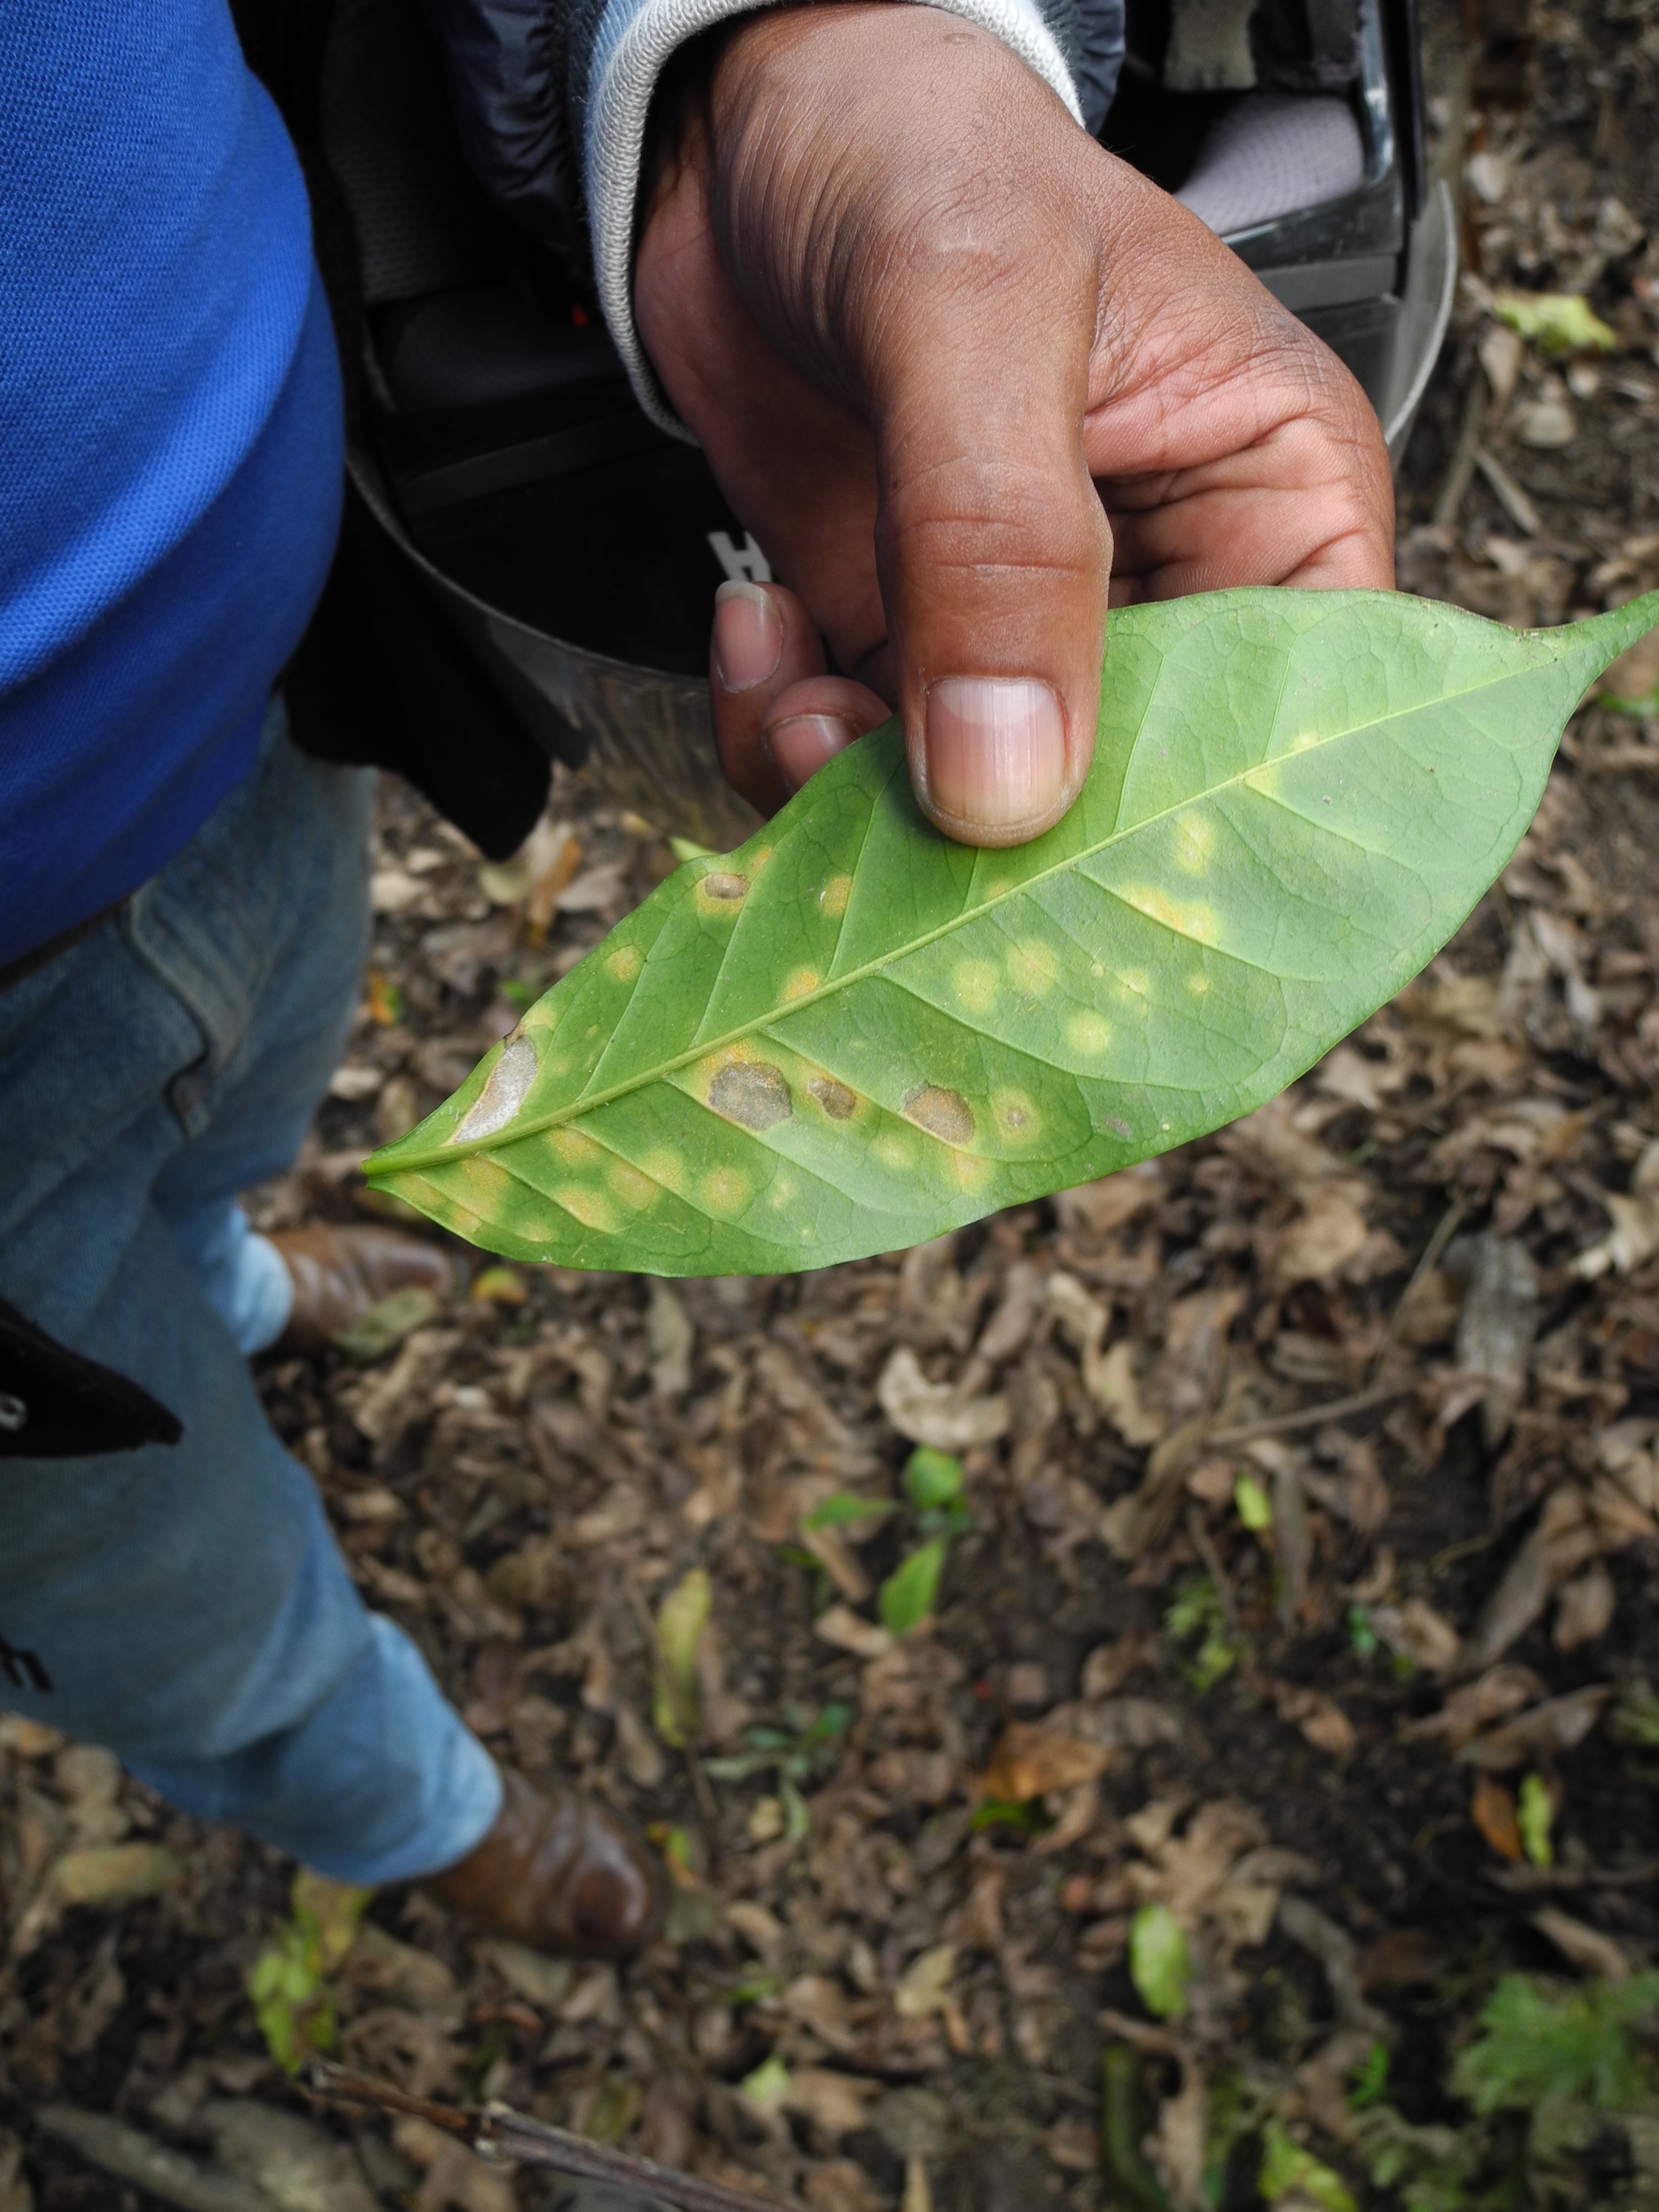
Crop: unknown
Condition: coffee_coffee_rust